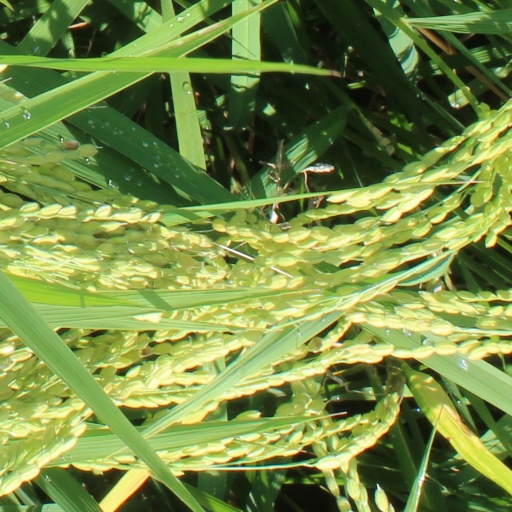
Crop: rice